Clodia (wife of Metellus)

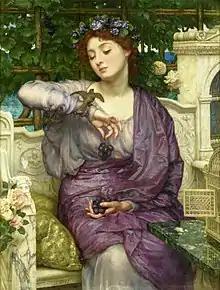
"Lesbia and her Sparrow" by Sir Edward John Poynter

The poet Catullus wrote several love poems about a frequently unfaithful woman he called "Lesbia", identified in the mid-second century AD by the writer Apuleius ("Apologia" 10) as a "Clodia". This practice of replacing actual names with ones of identical metrical value was frequent in Latin poetry of that era. In modern times, the resulting identification of Lesbia with Clodia Metelli, based largely on her portrayal by Cicero, is usually treated as accepted fact, despite occasional challenges.